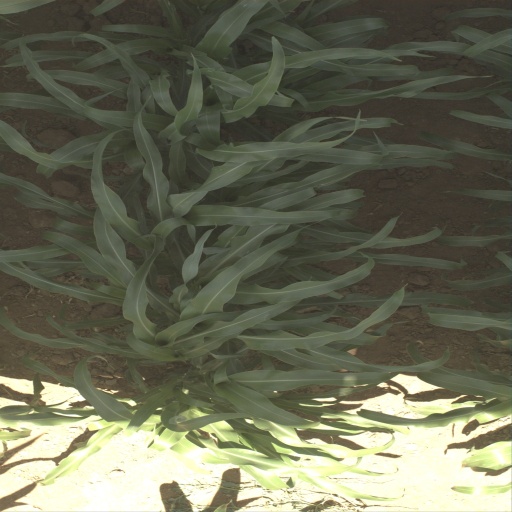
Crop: sorghum